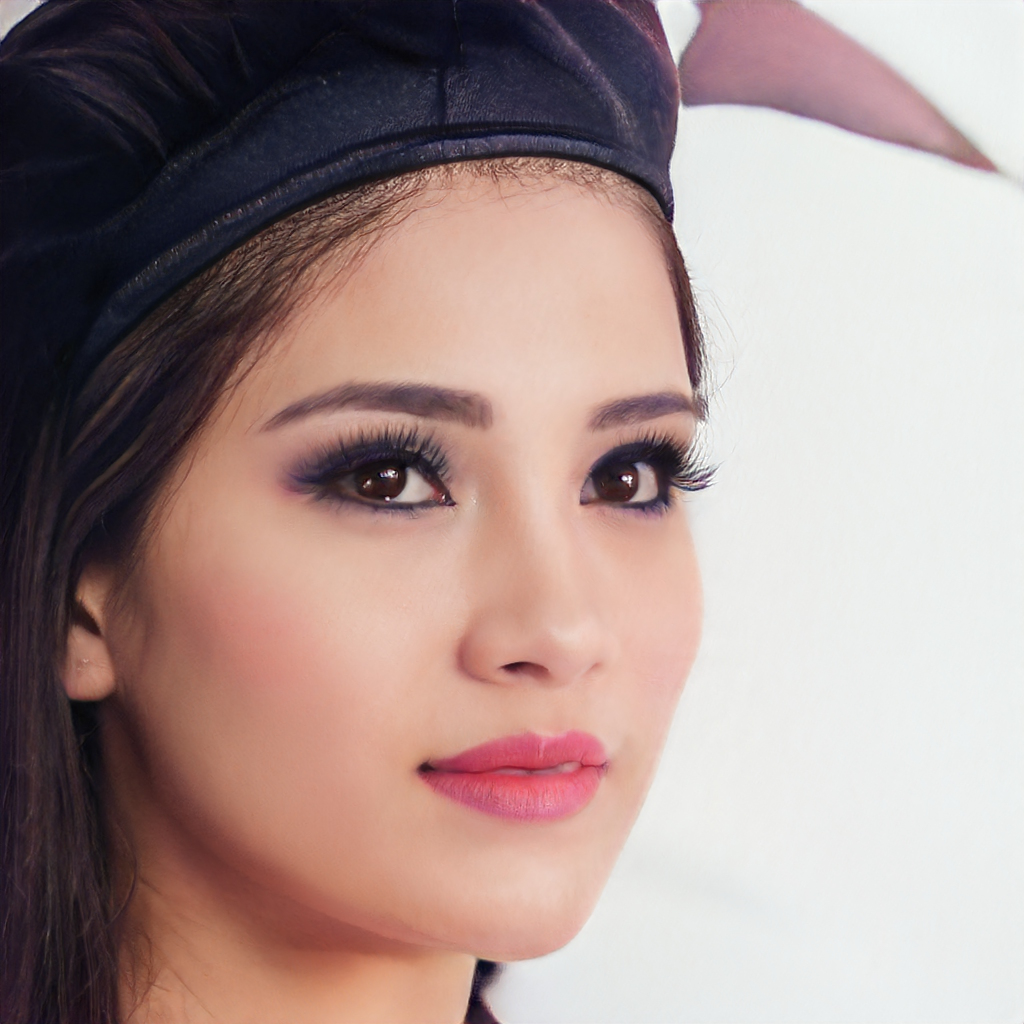
Gender: Female